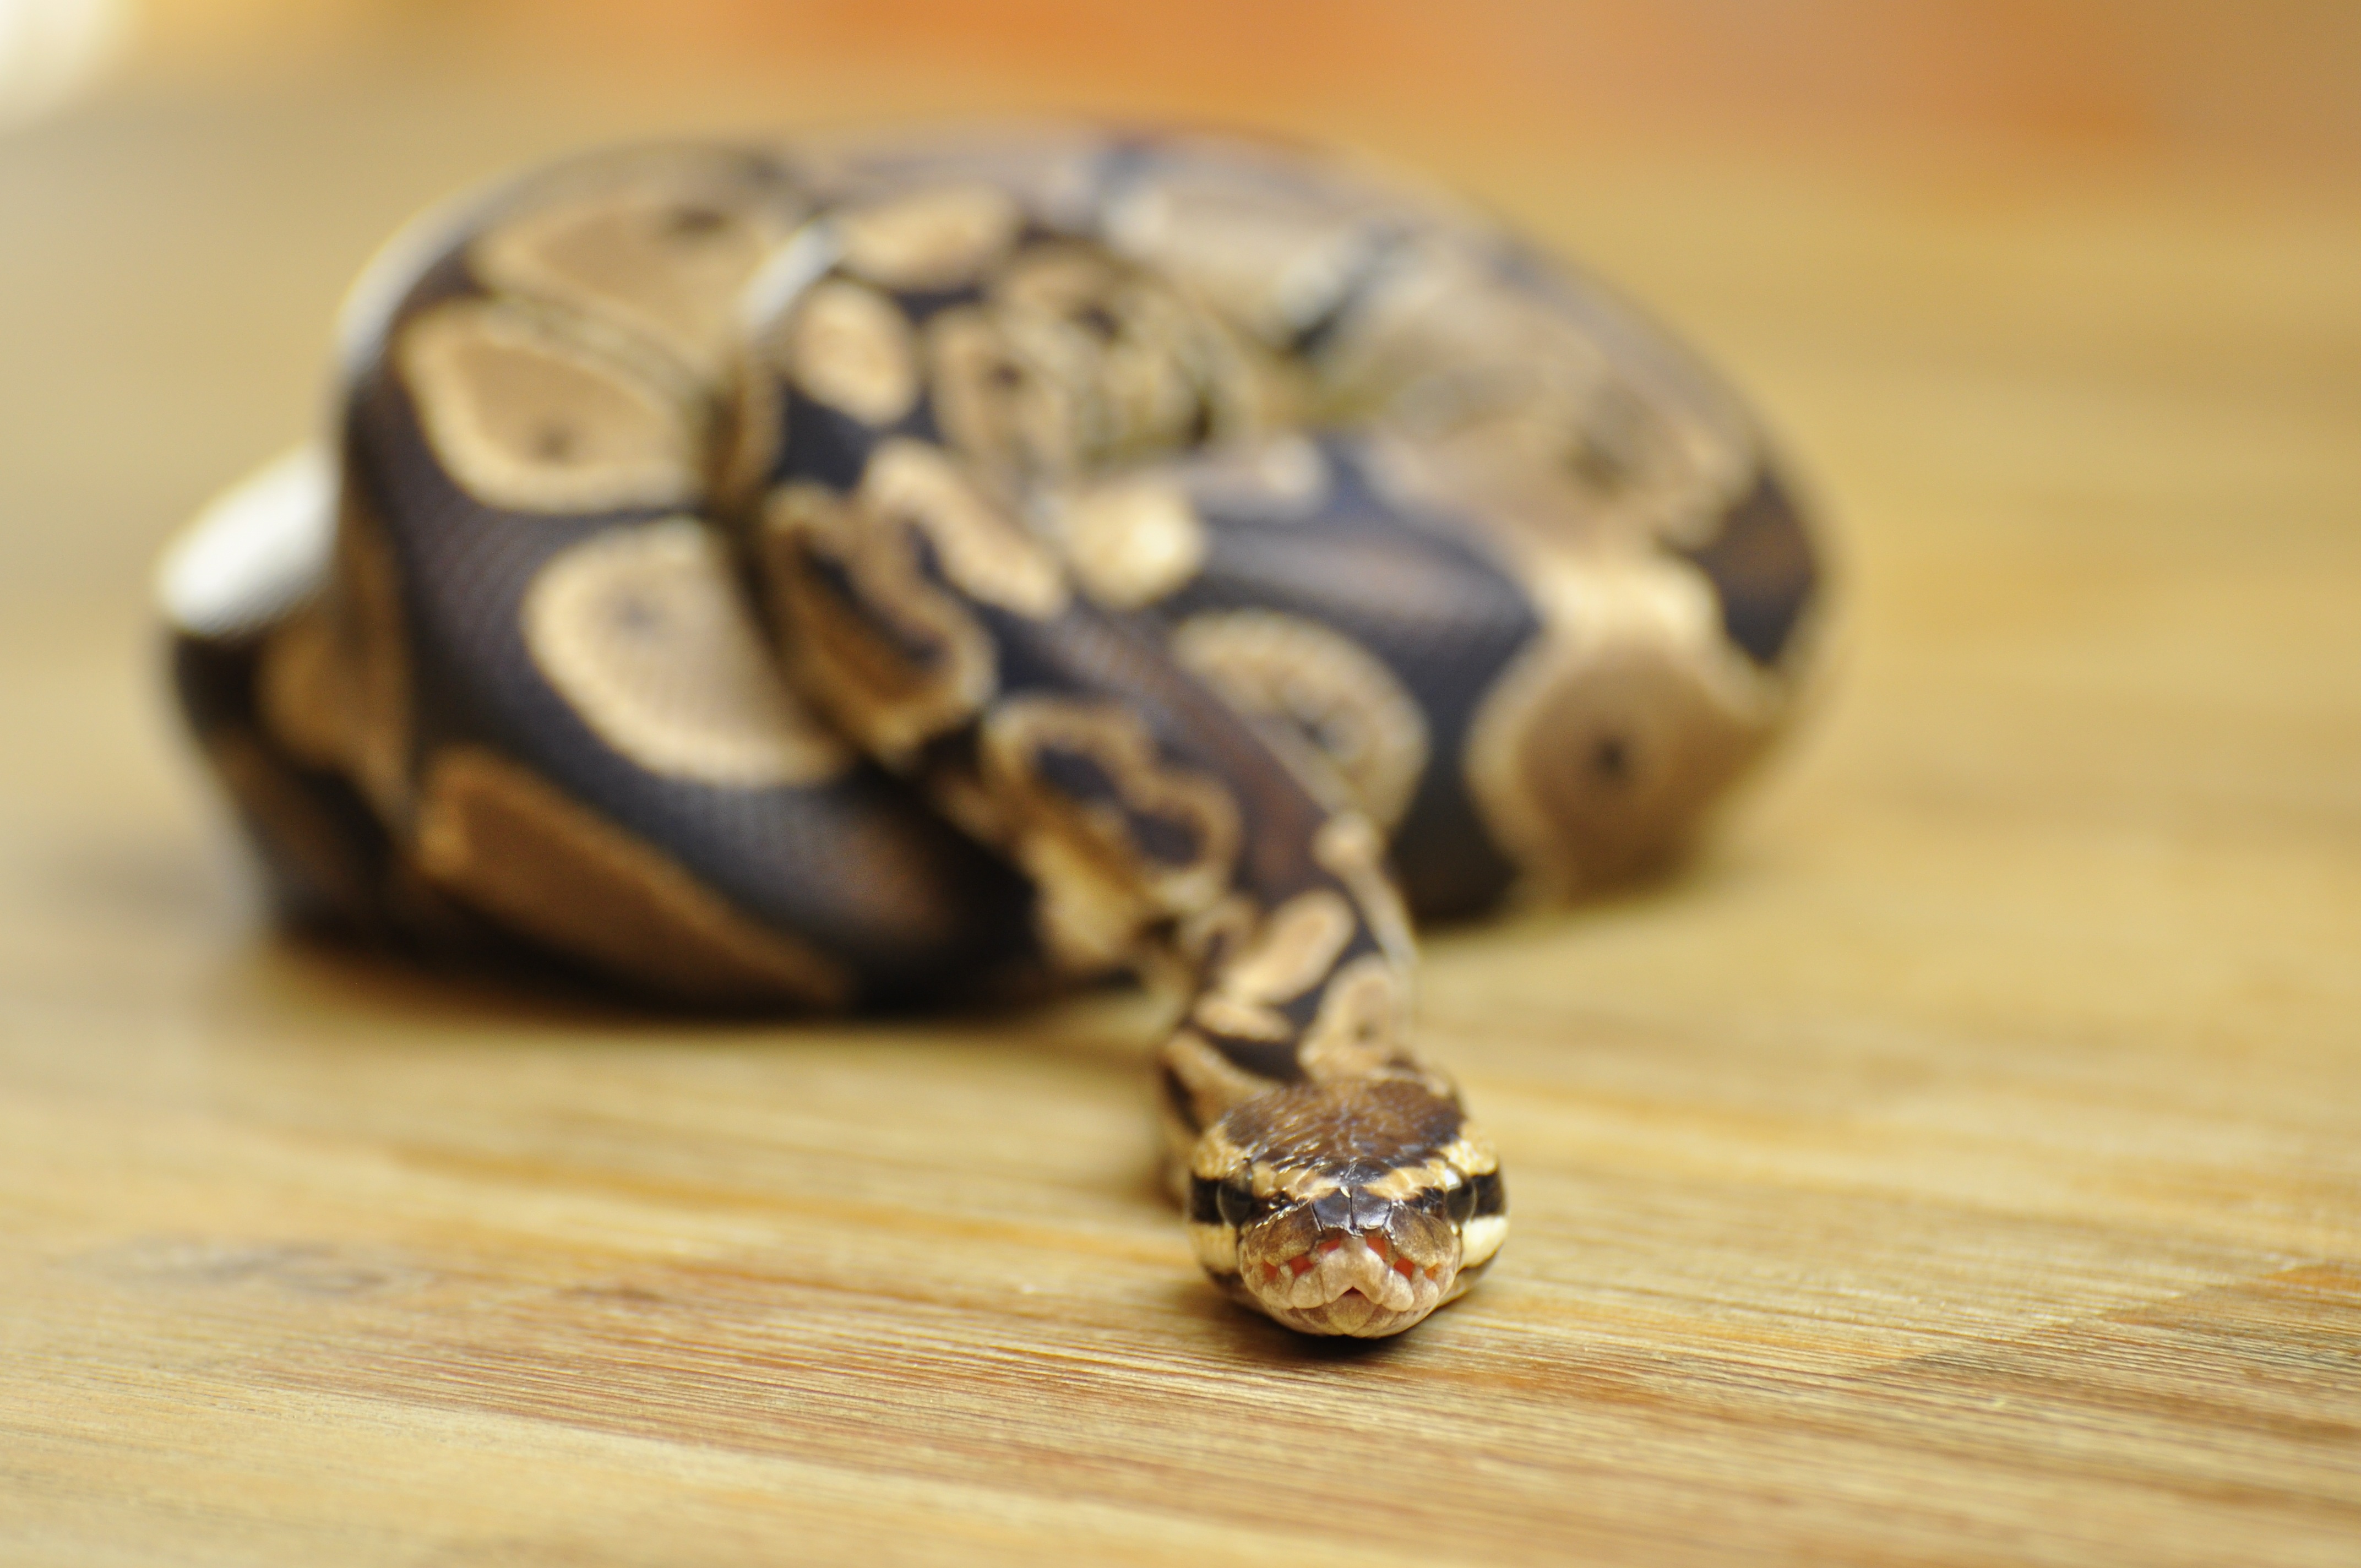
hand, turtle, reptile, scale, tortoise, snake, vertebrate, constrictor, ball python, boa constrictor, boas